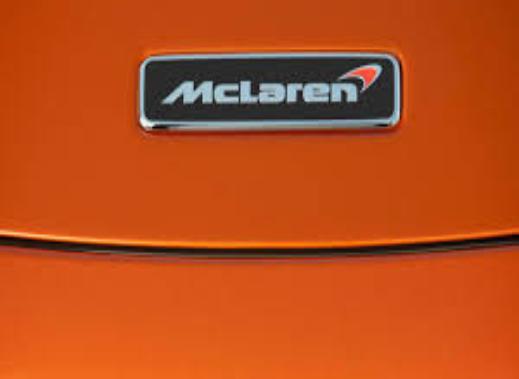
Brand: mclaren
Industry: Transportation